Terty Filippov

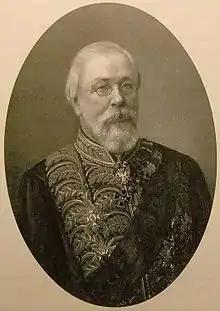

Terty Ivanovich Filippov (Те́ртий Ива́нович Фили́ппов; 5 January 1825 in Rzhev, Tver Governorate, Russian Empire – 12 December 1899 in Saint Petersburg, Russian Empire) was a Russian folklorist, singer, pedagogue, the Honorary member of the Saint Petersburg Academy of Sciences. As a journalist, Filippov contributed mostly to Pogodin's "Moskvityanin", Katkov's "Russky Vestnik" and "Russkaya Beseda", the magazine he was a co-founder of. In 1857–1864 Filippov served as a Russian Orthodox Church official. In 1889–1899 he was the Chairman of the committee. He was awarded Serbian Order of Saint Sava and Order of the Cross of Takovo.